Rümligen

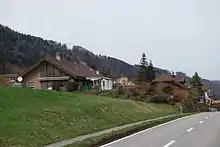
Houses in Rümligen village

Rümligen had a population (as of 2019) of 437. , 5.3% of the population are resident foreign nationals. Over the last 2 years (2010-2012) the population has changed at a rate of -1.6%. Migration accounted for -3.8%, while births and deaths accounted for 1.3%.